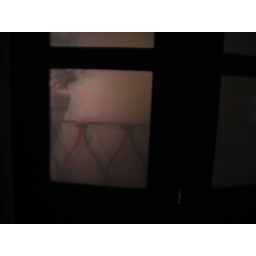
view of balcony through frosted glass in hotel bathroom